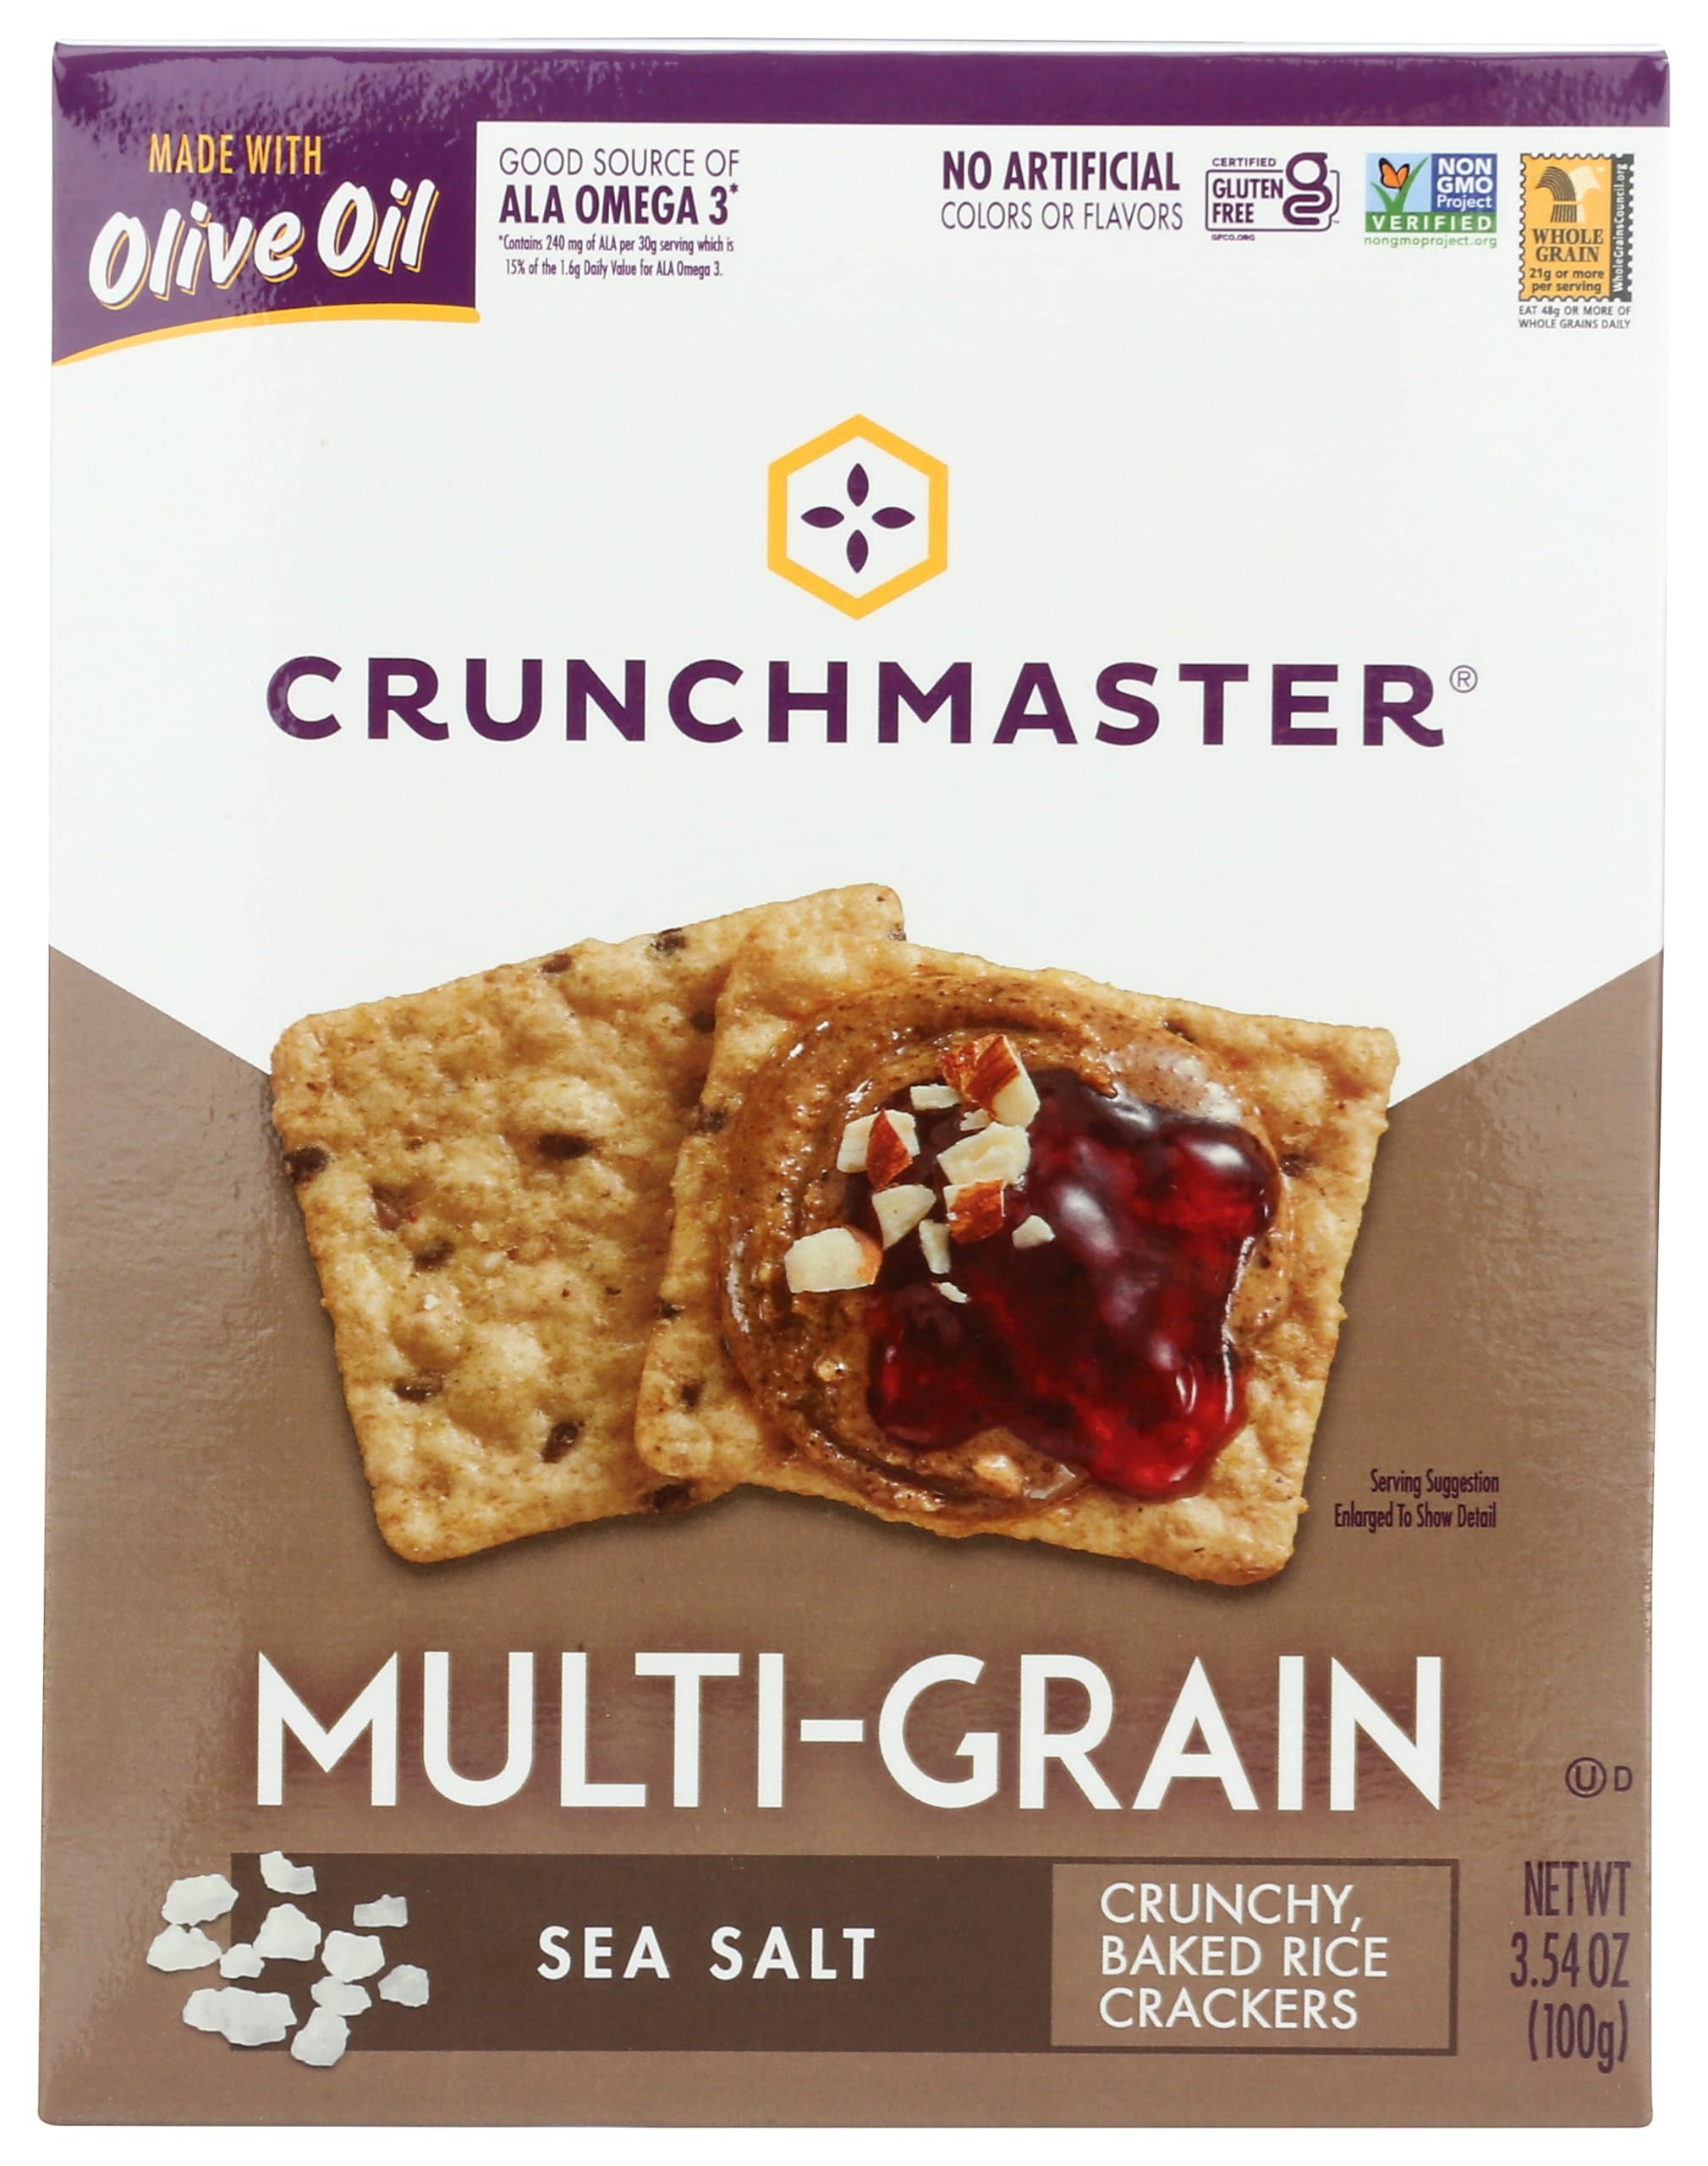
Item Name: CRUNCHMASTER Sea Salt Multi-Grain Crackers, 3.54 OZ
Product Description: Snacks
Value: 3.54
Unit: Ounce

Price: 3.79